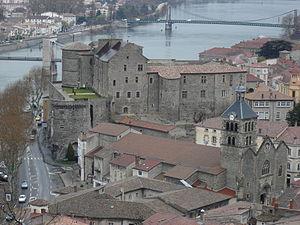
Le château de Tournon, ou château-musée, est un château situé à Tournon-sur-Rhône dans le département de l'Ardèche en France.
Tournon-sur-Rhône est une commune française située dans le département de l'Ardèche en région Auvergne-Rhône-Alpes, à 20 km au nord de Valence.
Marc Seguin, dit « Seguin Aîné », né le 20 avril 1786 à Annonay et mort dans la même ville le 24 février 1875, est un scientifique, inventeur, ingénieur et entrepreneur français.